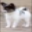
Label: dog